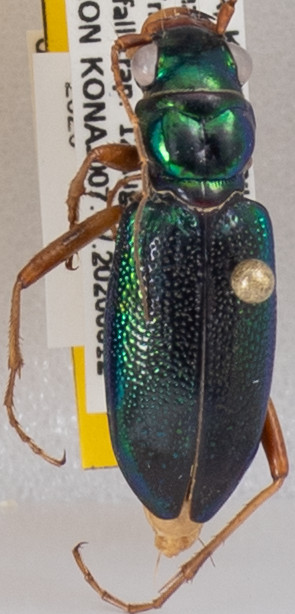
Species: Tetracha virginica
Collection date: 2020-08-12
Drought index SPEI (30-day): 1.01
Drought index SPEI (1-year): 1.45
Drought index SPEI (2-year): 2.09